Kagbeni (film)

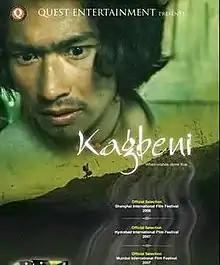
Theatrical poster

Kagbeni is a 2008 Nepali movie, loosely based on W. W. Jacobs's 1902 horror short story "The Monkey's Paw". "Kagbeni" is the directorial debut of Bhusan Dahal. The name of the movie is taken from a tourist place Kagbeni in the valley of the Kali Gandaki, which is a two-hour trek from Muktinath. Kagbeni is considered to be a movie which changed the way people look at Nepali cinema, because it is seen as the first successful non-commercial movie in Nepal which was able to leave its mark in the film industry. Nepali critics now often describe non-commercial movies as 'post- Kagbeni era films'. Kagbeni was one of the few Nepali films during its time to manifest cinematography as one of the important elements in cinema.